Army Foundation College

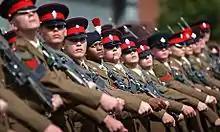
Junior soldiers graduation

Research in the United Kingdom has found that the enlistment and training of adolescent children, even when they are not sent to war, is often accompanied by a higher risk of suicide, stress-related mental disorders, alcohol abuse, and violent behavior. In view of developing children's rights standards and evidence showing a detrimental impact of military training and employment on younger recruits, several bodies, including the Children's Commissioners for each of the four nations of the UK and the UN Committee on the Rights of the Child, have also called on the armed forces to raise the minimum age of enlistment to 18.